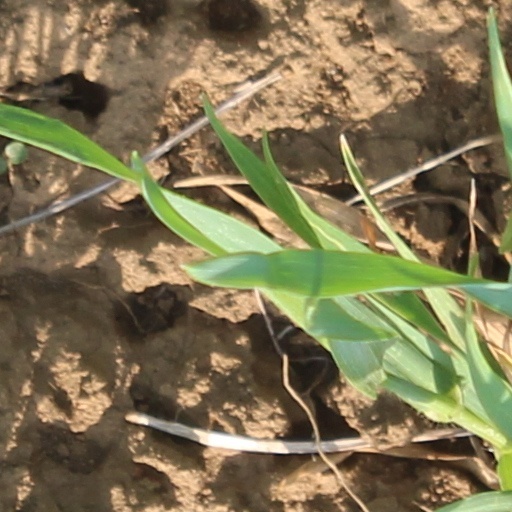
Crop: wheat